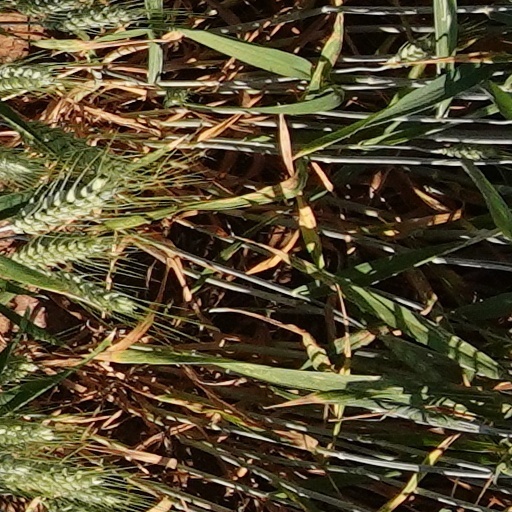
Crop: wheat